Joel Gordon

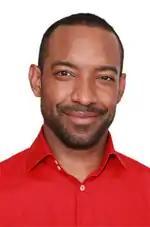

Joel Gordon (born November 15, 1975) is a Canadian actor, producer and director.